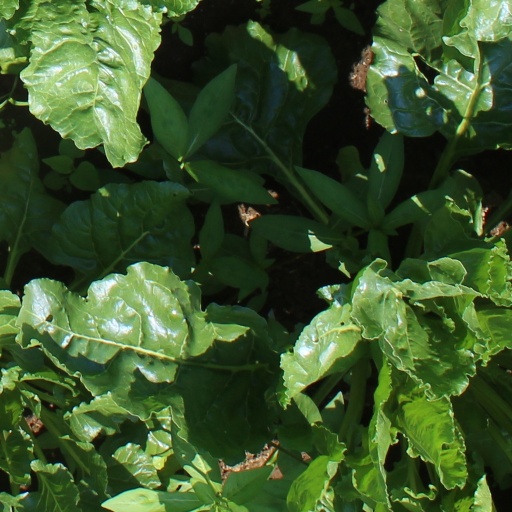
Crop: sugar beet